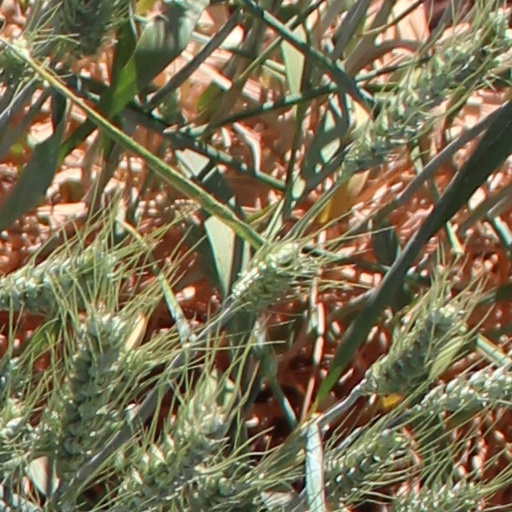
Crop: wheat